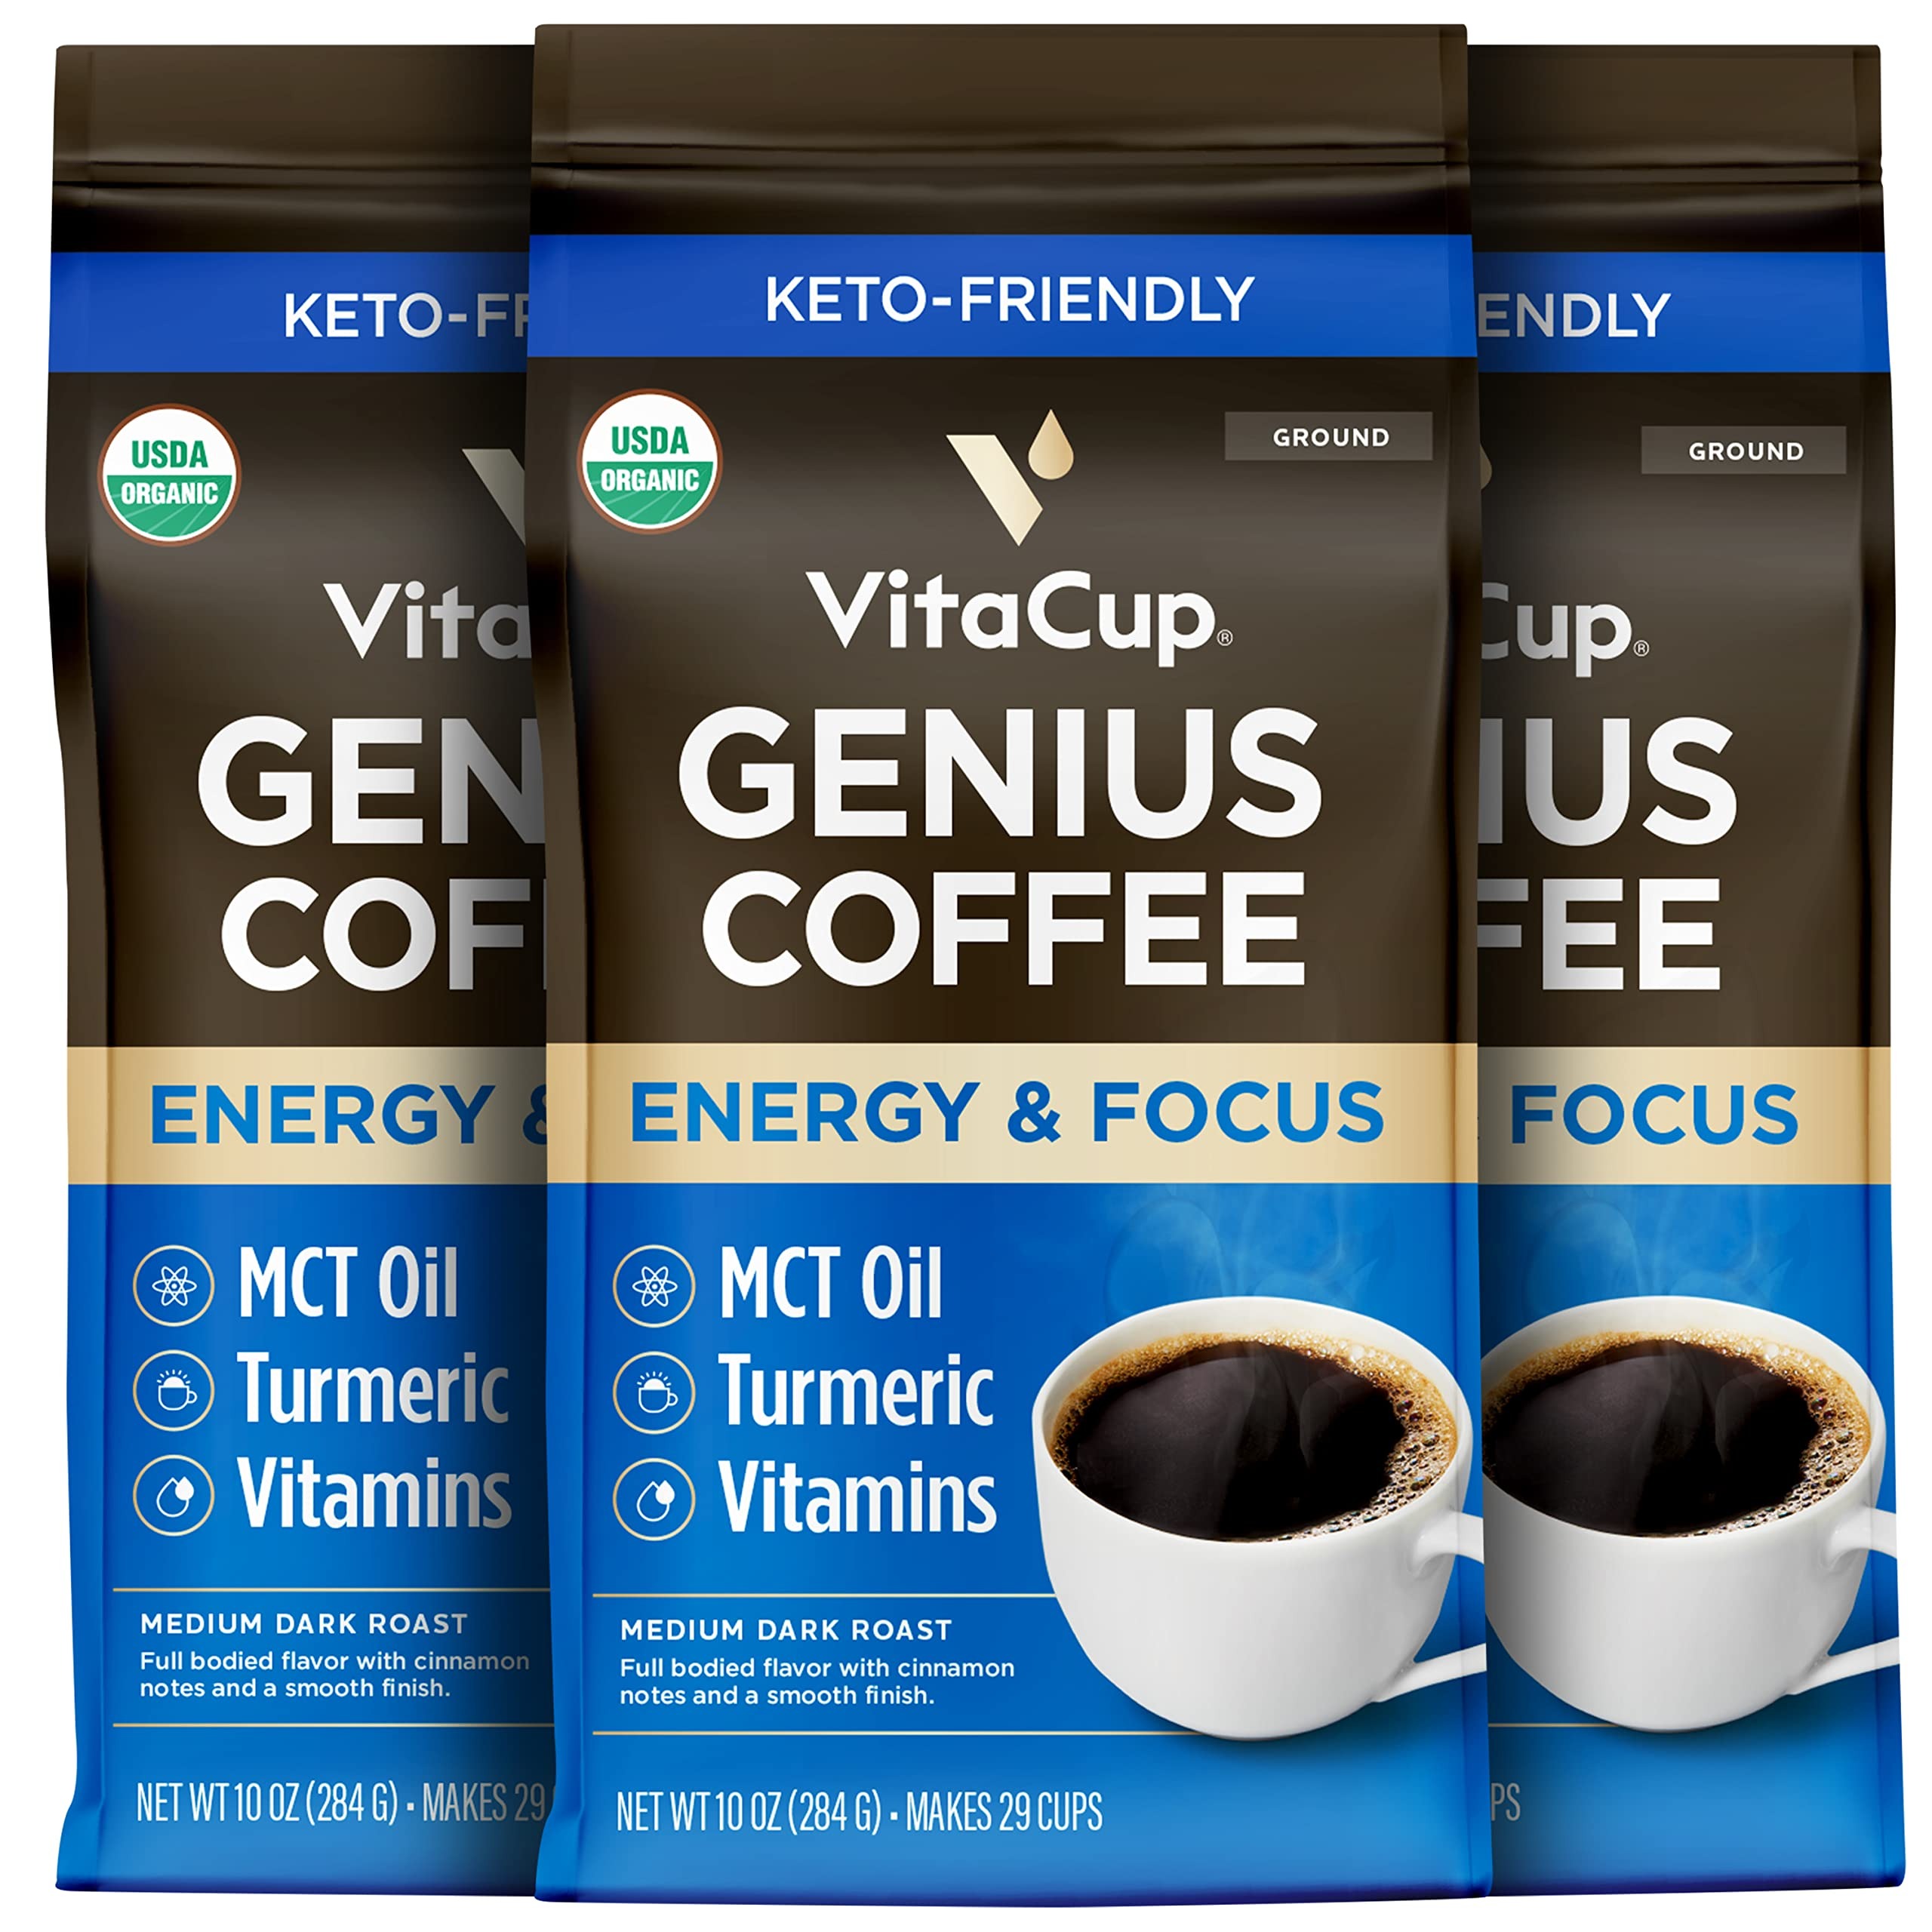
Item Name: VitaCup Organic Genius Ground Keto Coffee, Increase Energy & Focus w/MCT Oil, Turmeric, B Vitamins, D3, USDA Organic Ground Coffee Medium Dark Roast, 100% Arabica Coffee Grounds, 3 bags, 10 oz each
Bullet Point 1: ENERGY & FOCUS: Genius Blend infuses gourmet organic grounds with MCT oil, cinnamon, and turmeric to keep you feeling sharp and focused for longer.
Bullet Point 2: KETO & PALEO APPROVED: Curb pesky cravings and boost cognitive function with our blend of MCT oil and premium organic coffee. Maintain mental clarity and say goodbye to morning brain fog.
Bullet Point 3: ORGANIC QUALITY YOU CAN TASTE: Enjoy our certified USDA Organic Genius Blend made with 100% Organic Arabica beans, sourced from a single origin in Quetzaltenango, Guatemala. It's a delicious gourmet medium roast that's good for you and good for the planet.
Bullet Point 4: DAILY DOSE OF VITAMINS: In one cup of coffee you get a blend of vegan-friendly vitamins and nutrients that promotes overall health and wellness. Genius Organic contains B1, B5, B6, B9, B12 & D3. Simplify your morning by drinking VitaCup.
Bullet Point 5: EASY TO BREW: Each bag contains 10 ounces of gourmet ground coffee. Compatible with all drip coffee brewers, French press, electric coffee pots, reusable K-cups, and cold brew & iced coffee makers.
Value: 30.0
Unit: Ounce

Price: 19.99